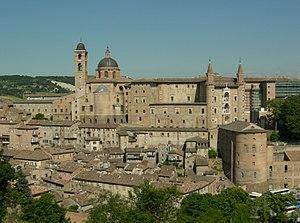
Palais Ducal d'Urbino